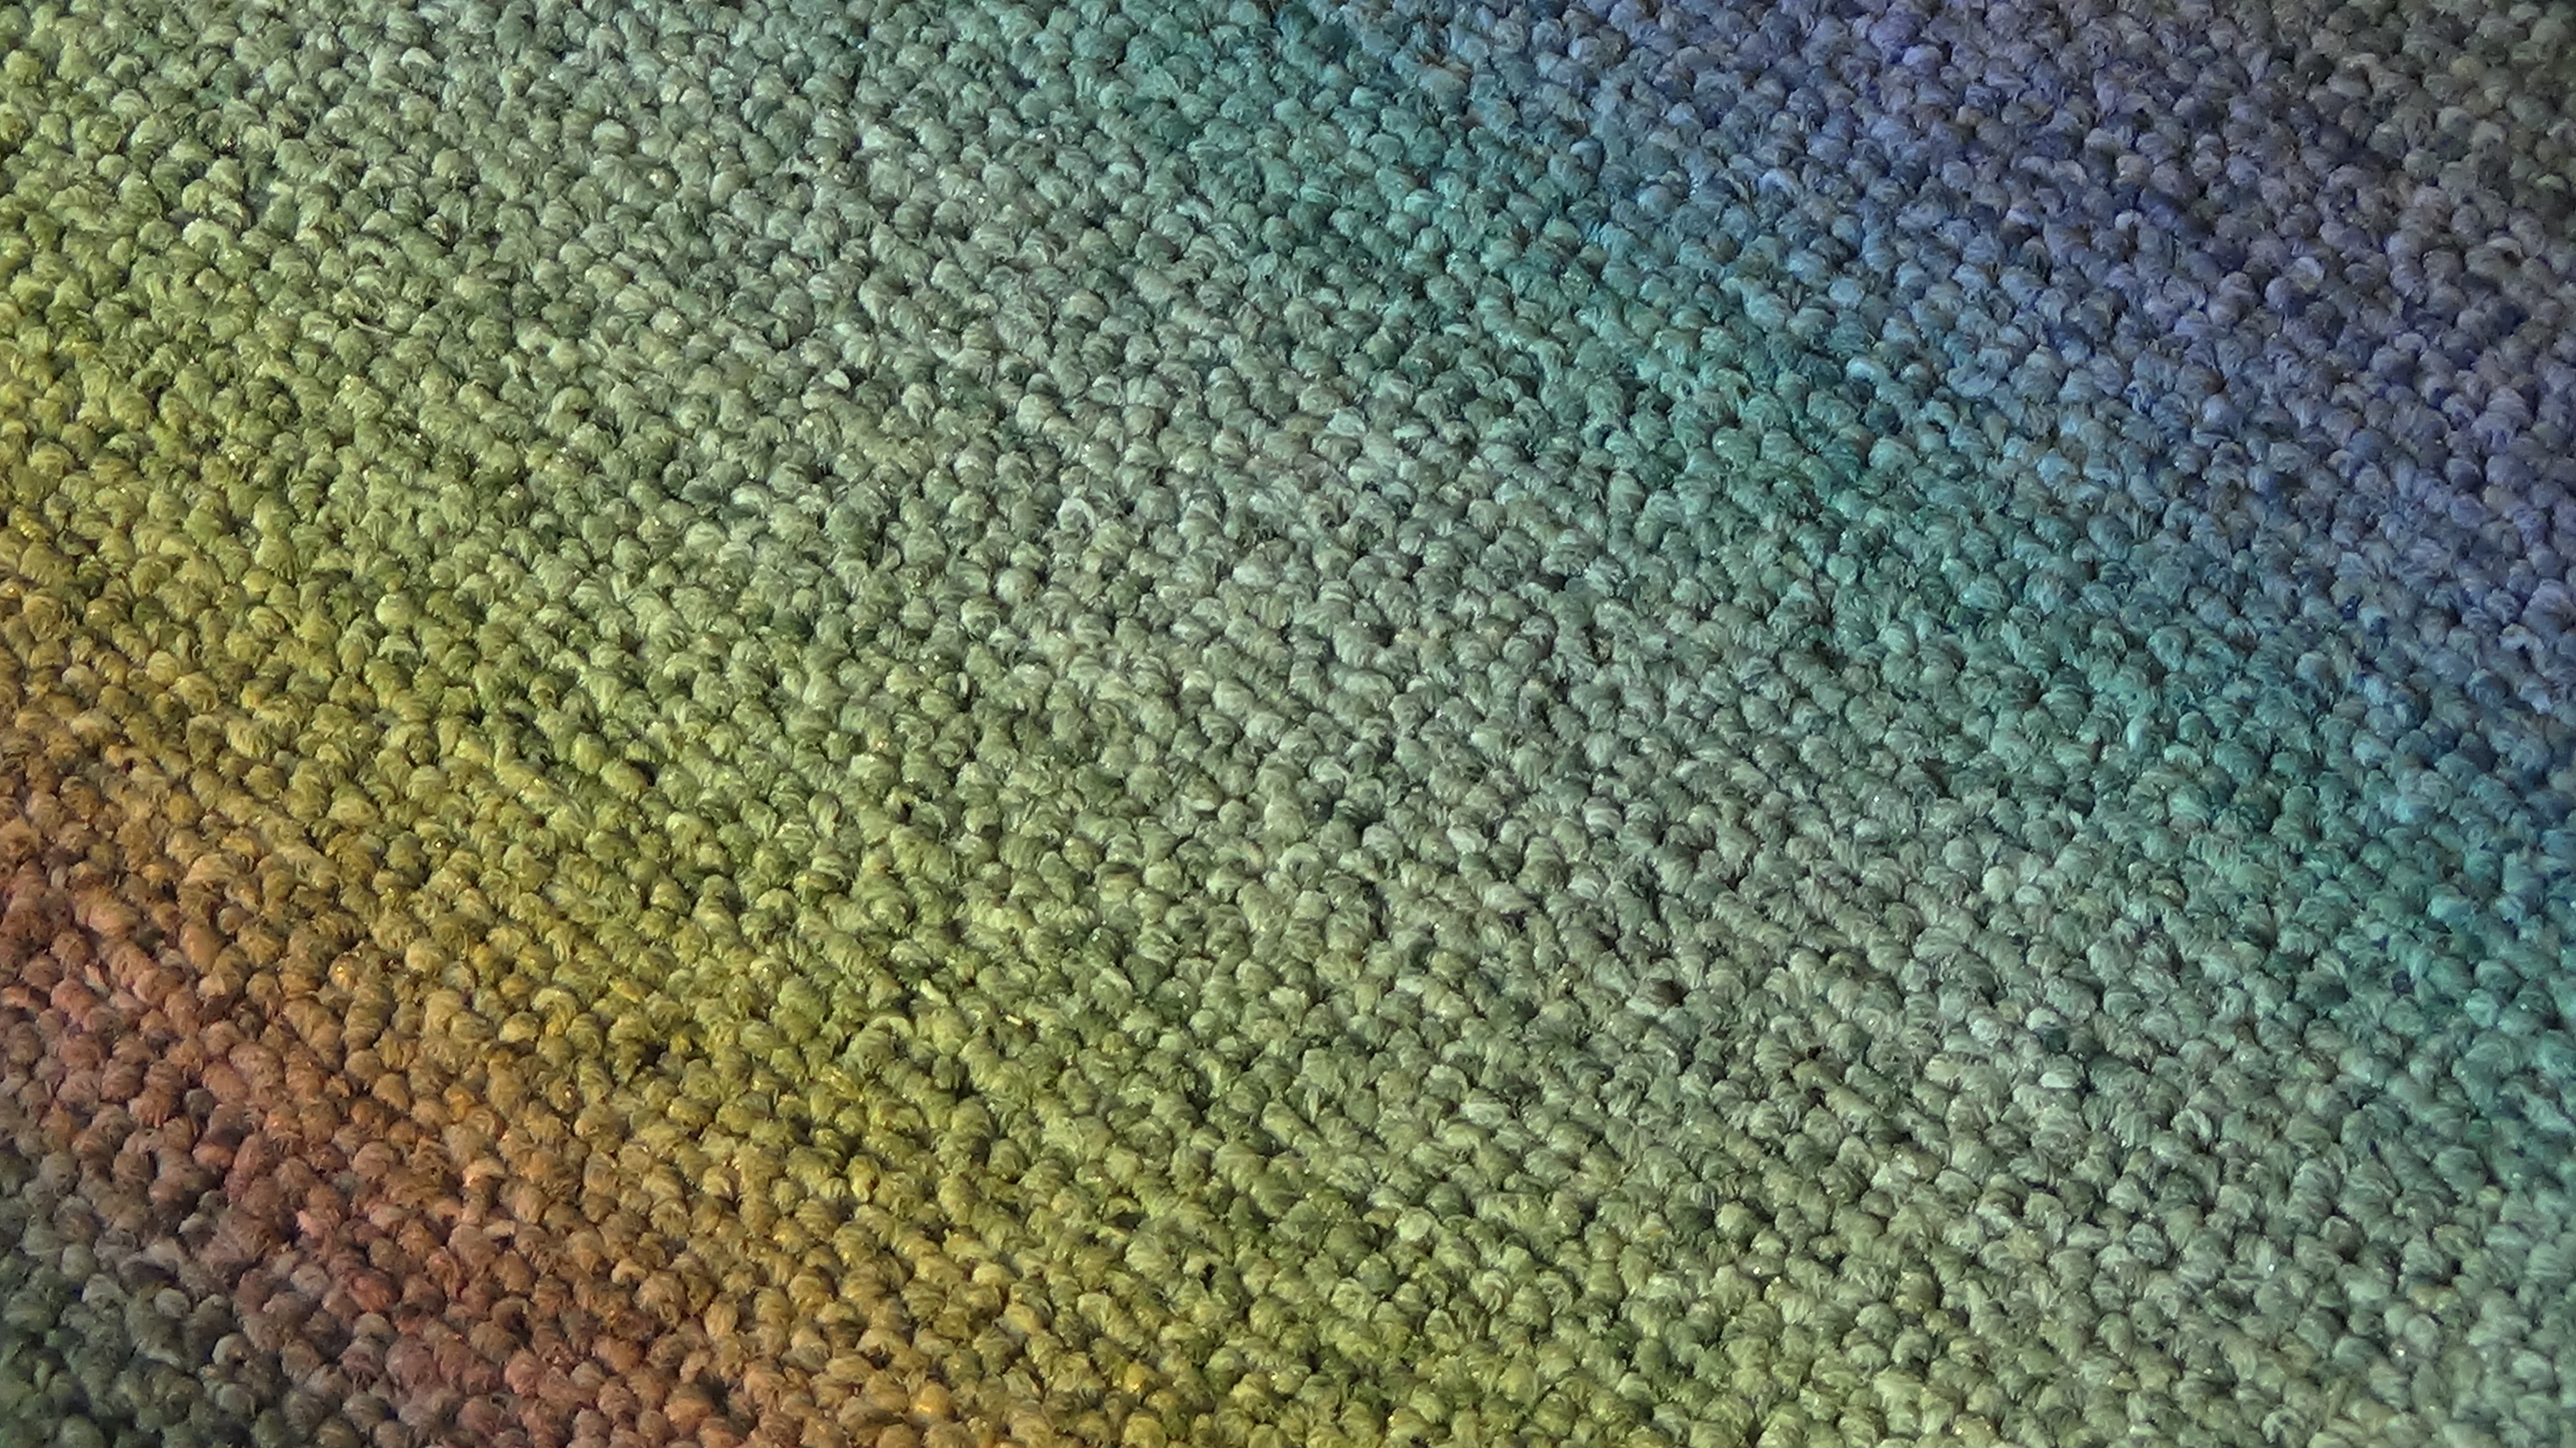
grass, lawn, texture, leaf, refraction, asphalt, green, soil, textile, carpet, flooring, rainbow colors, road surface